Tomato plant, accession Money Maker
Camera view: horizontal (90 deg, fisheye); turntable rotation: 330 degrees
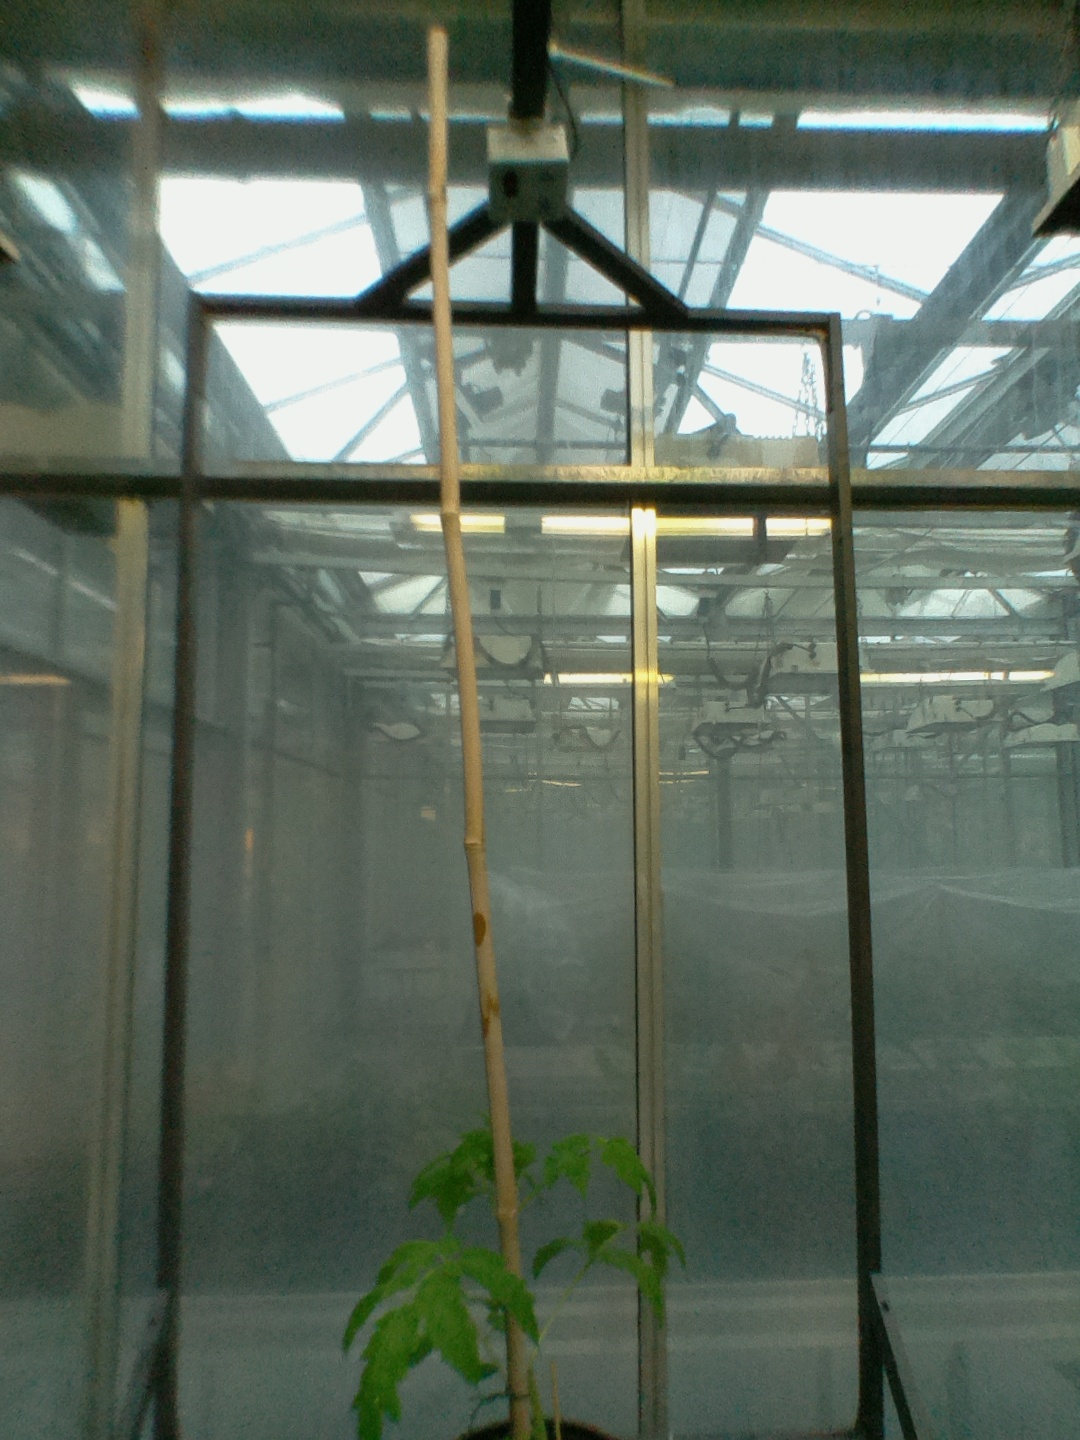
BBCH growth stage 13: 6 of true leaves visible